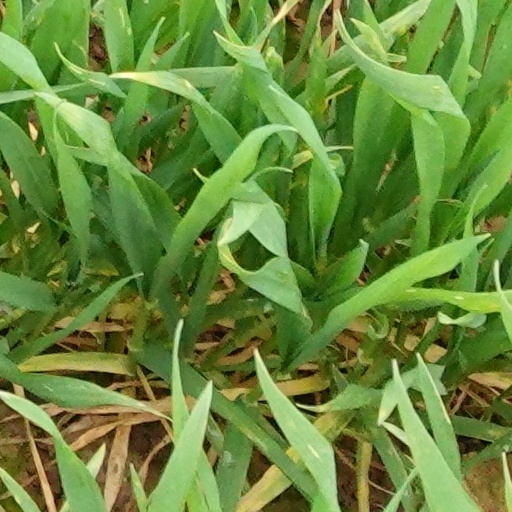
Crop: wheat